Code Red (Monica album)

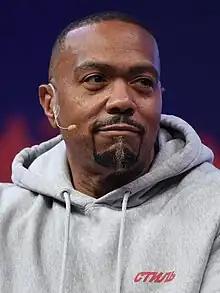
Timbaland ("pictured") co-wrote and features on two tracks on "Code Red".

Supported by piano and reverb, Monica pledges her love and loyalty on the stripped-back "I Know", a heartfelt ballad in which she sings about leaving emotional baggage behind while getting into a new relationship. On "All Men Lie", another duet sung and written by Timbaland, Monica insists that all men are the same. Led by a mix of big horns and hip-hop sensibility it follows an experimental melancholy. "Deep," an ode to Shannon Brown that was produced by Danja and Polow da Don, is a luminous ballad that takes on an edgier tone as the singer talks about falling in love. "Hustler's Ambition" features singer Akon and tells the tale of distanced but committed love between a criminal and his woman over Latin-inspired instrumentals and soft singing.